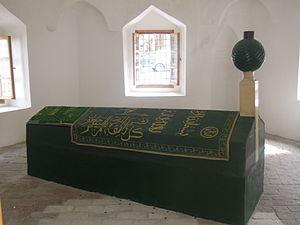
Le turbe du cheikh Mustafa est un tombeau ottoman situé à Belgrade, la capitale de la Serbie. Il se trouve dans la municipalité de Stari grad. Construit en 1783 et 1784, il est inscrit sur la liste des monuments culturels de grande importance de la République de Serbie et sur la liste des biens culturels de la Ville de Belgrade.